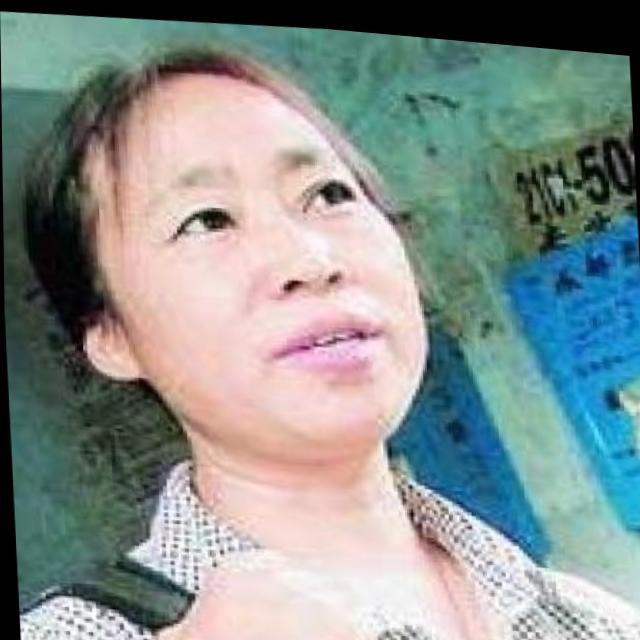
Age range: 45-64